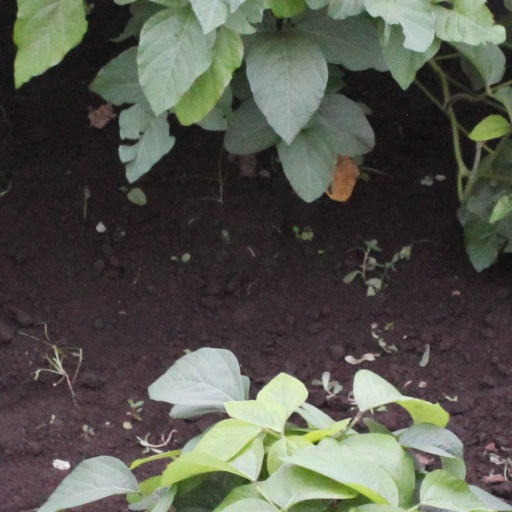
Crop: soybean